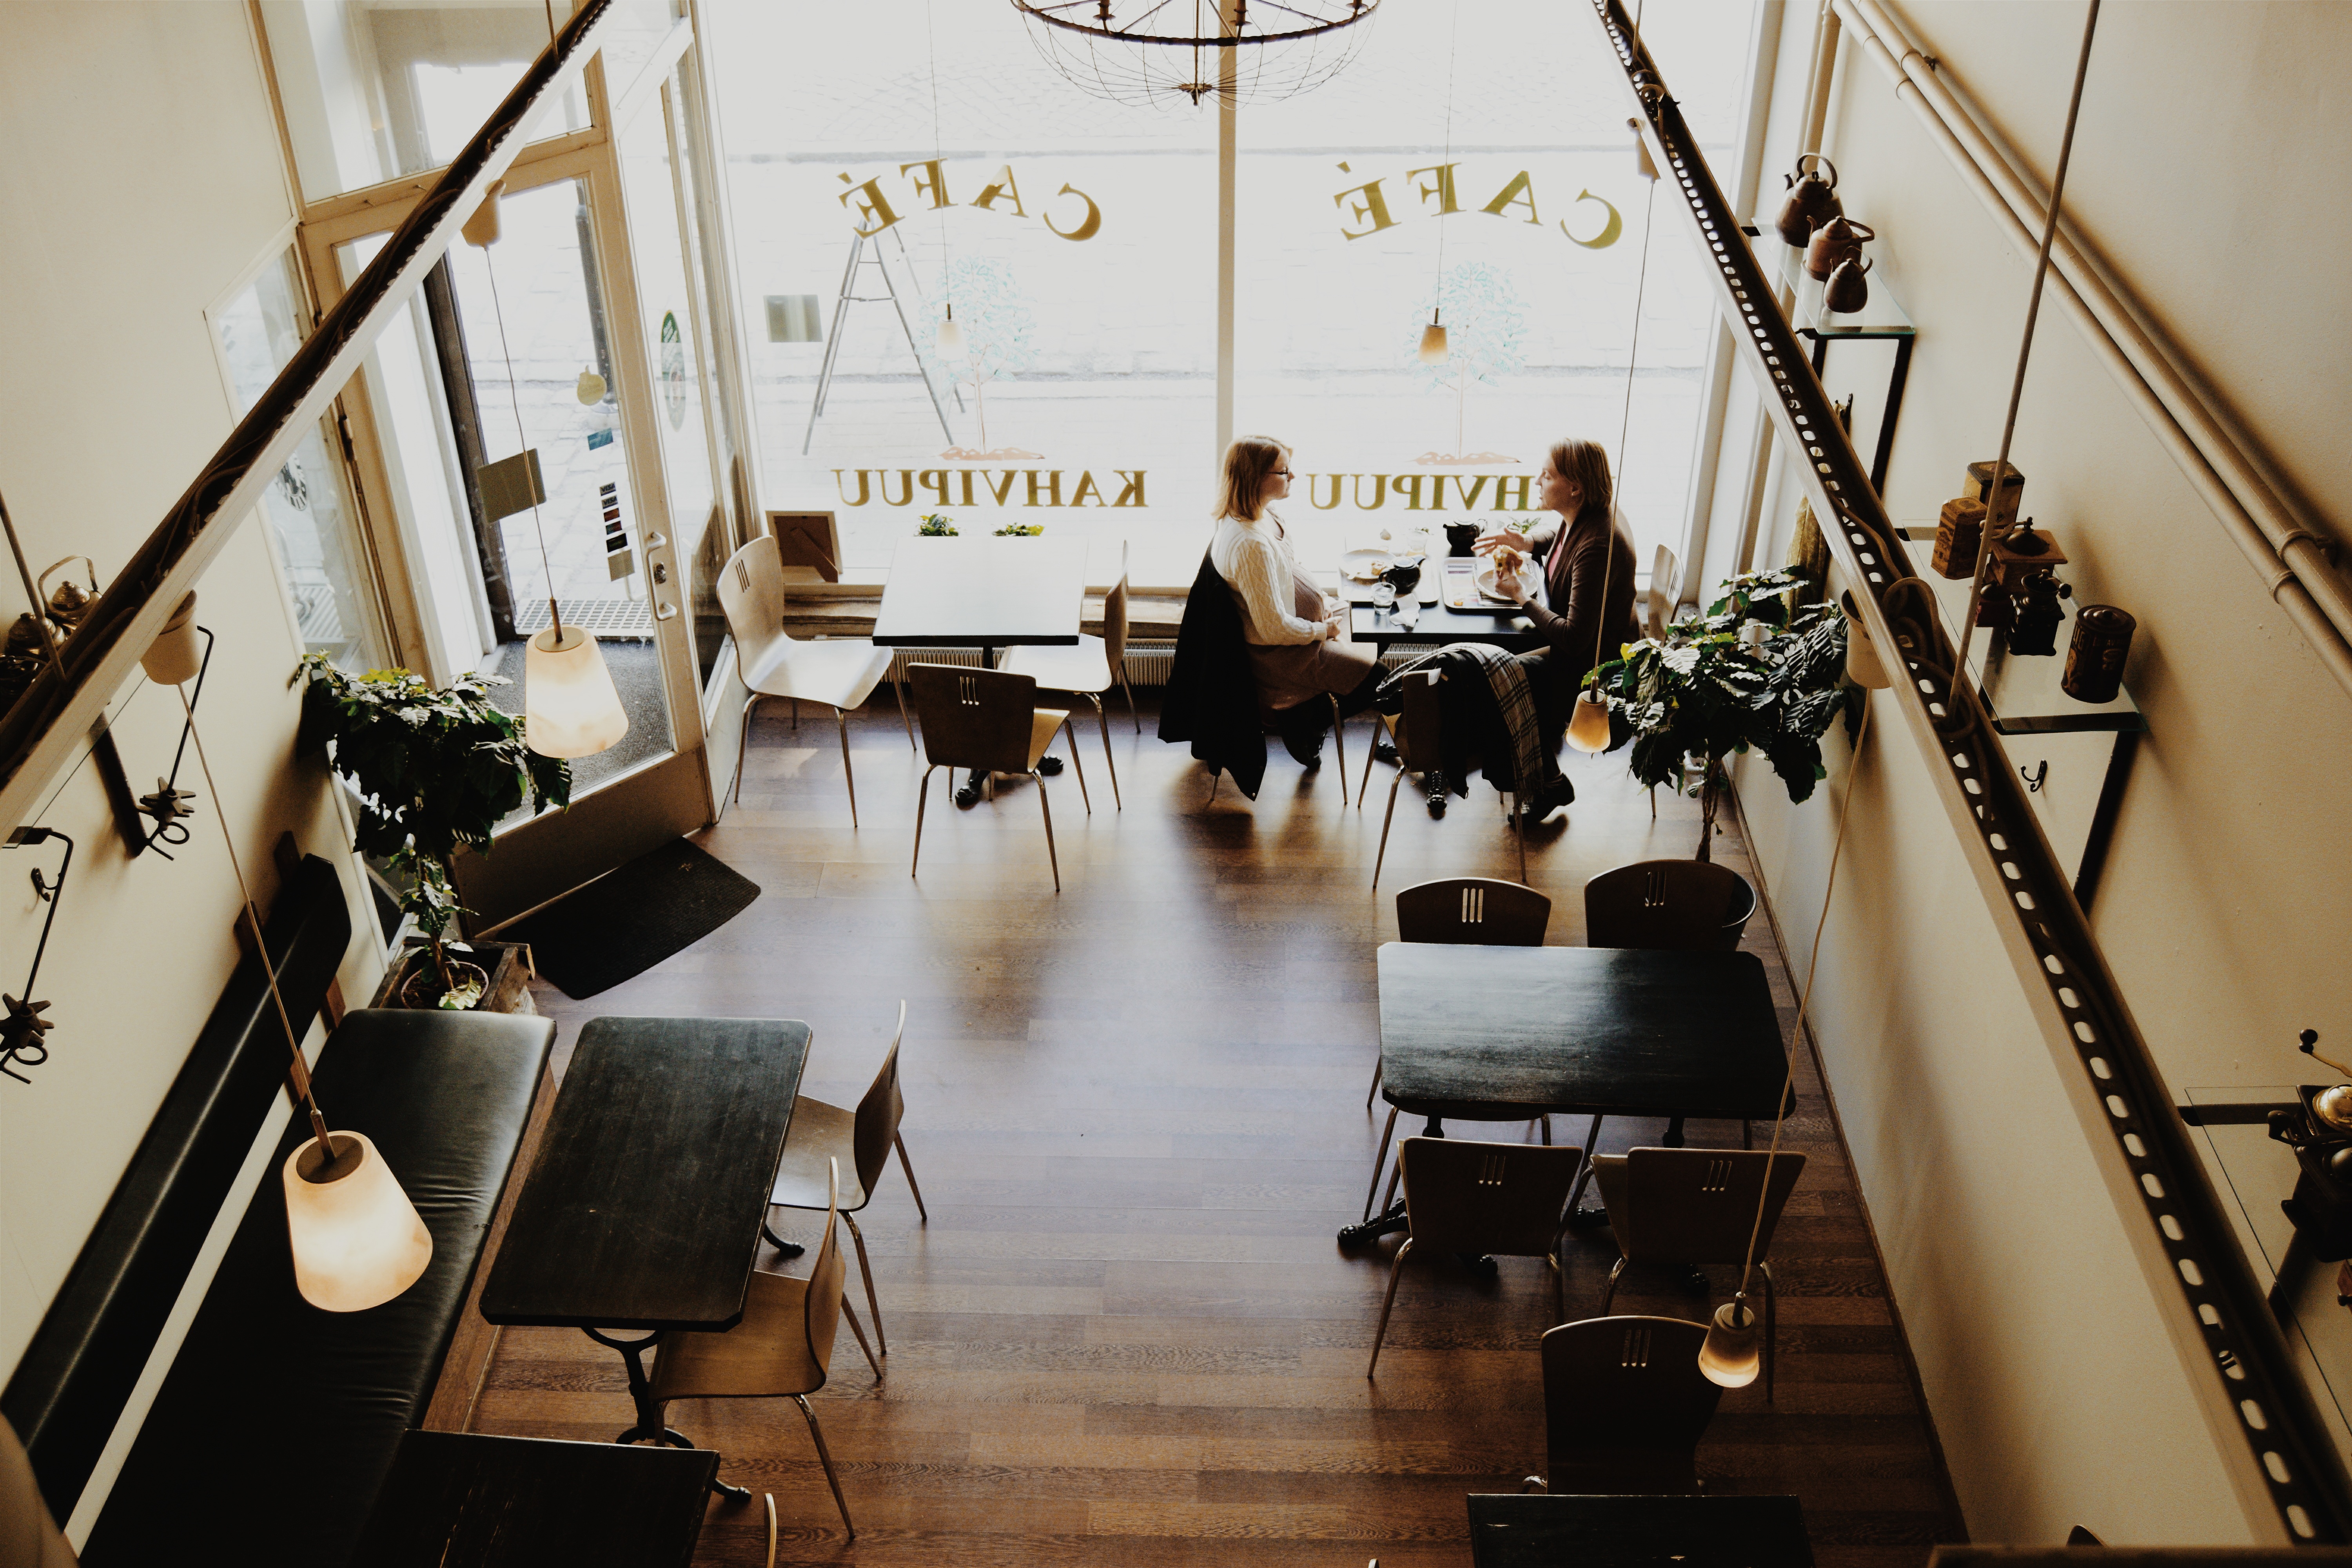
cafe, people, museum, conversation, interior design, art, design, women, tourist attraction